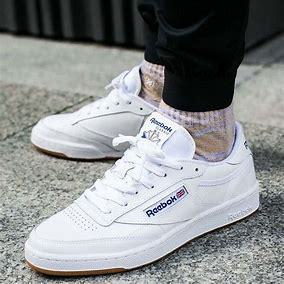
Brand: Reebok
Model: Club C 85